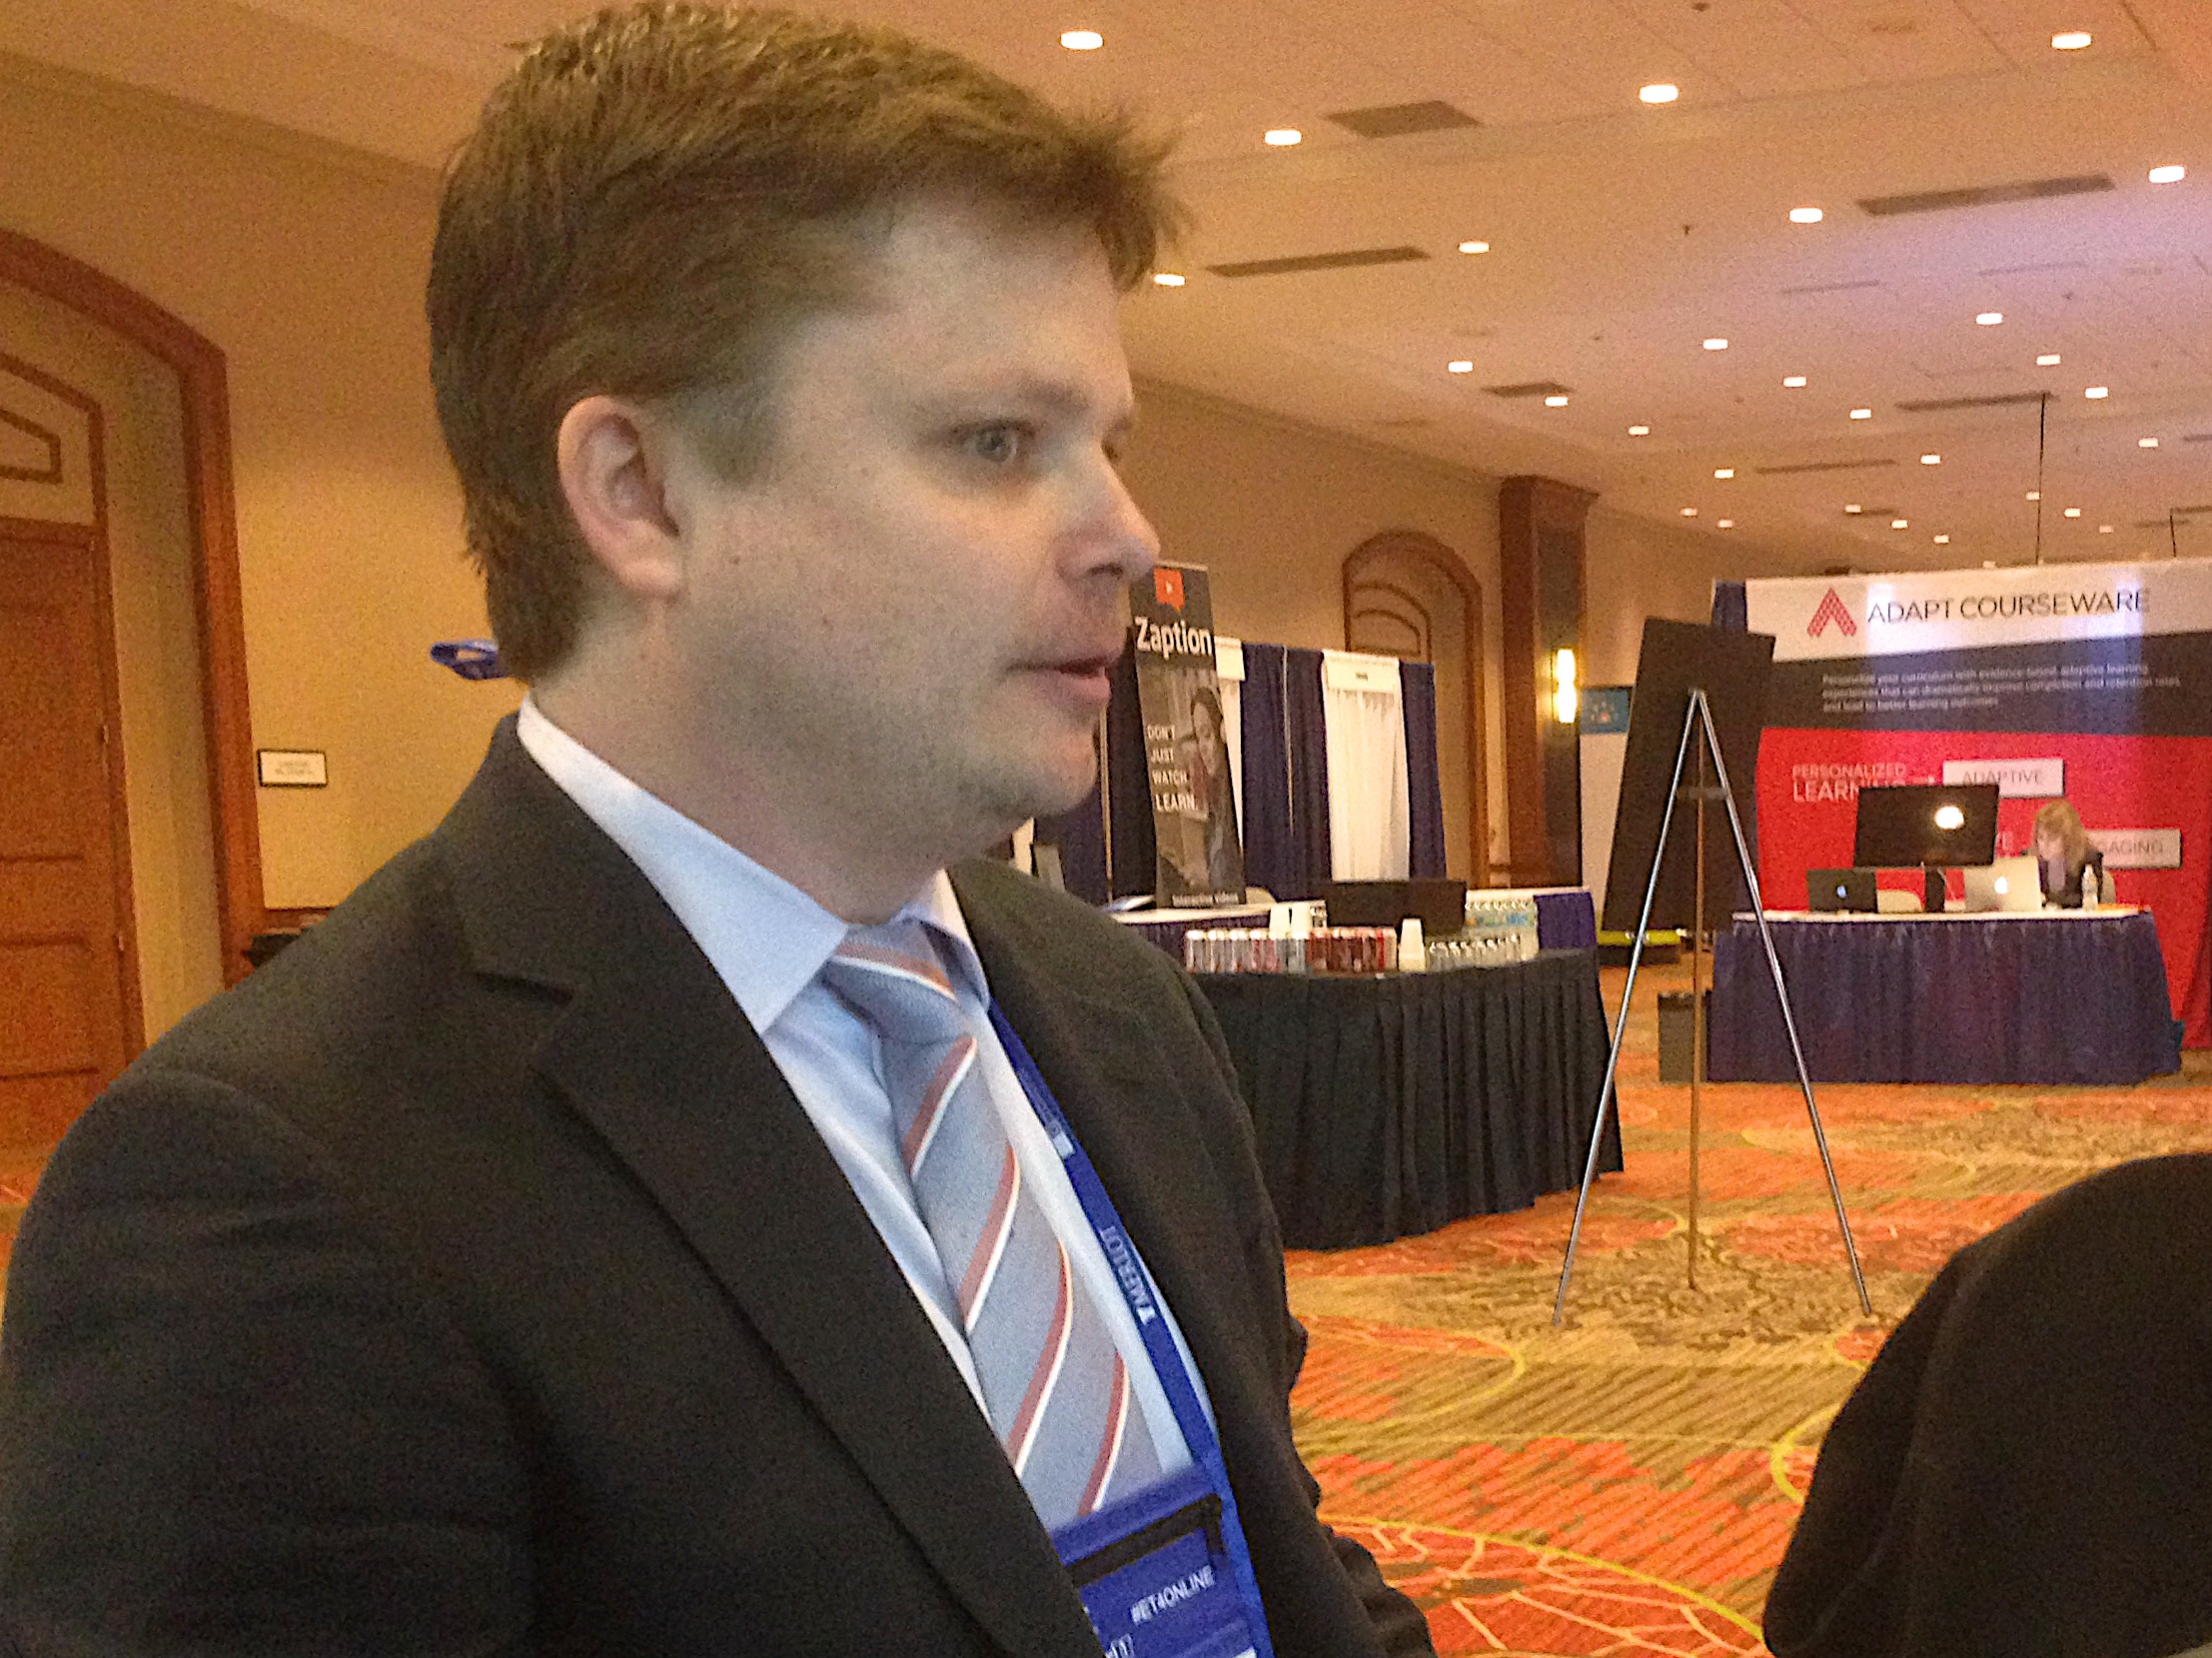
meal, et4online, convention, academic conference